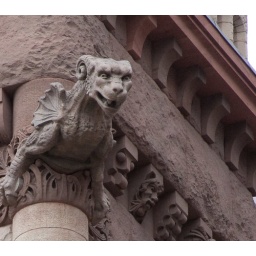
Gargoyle on the clock tower at old city hall in Toronto.